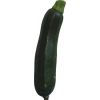
Label: dark_zucchini